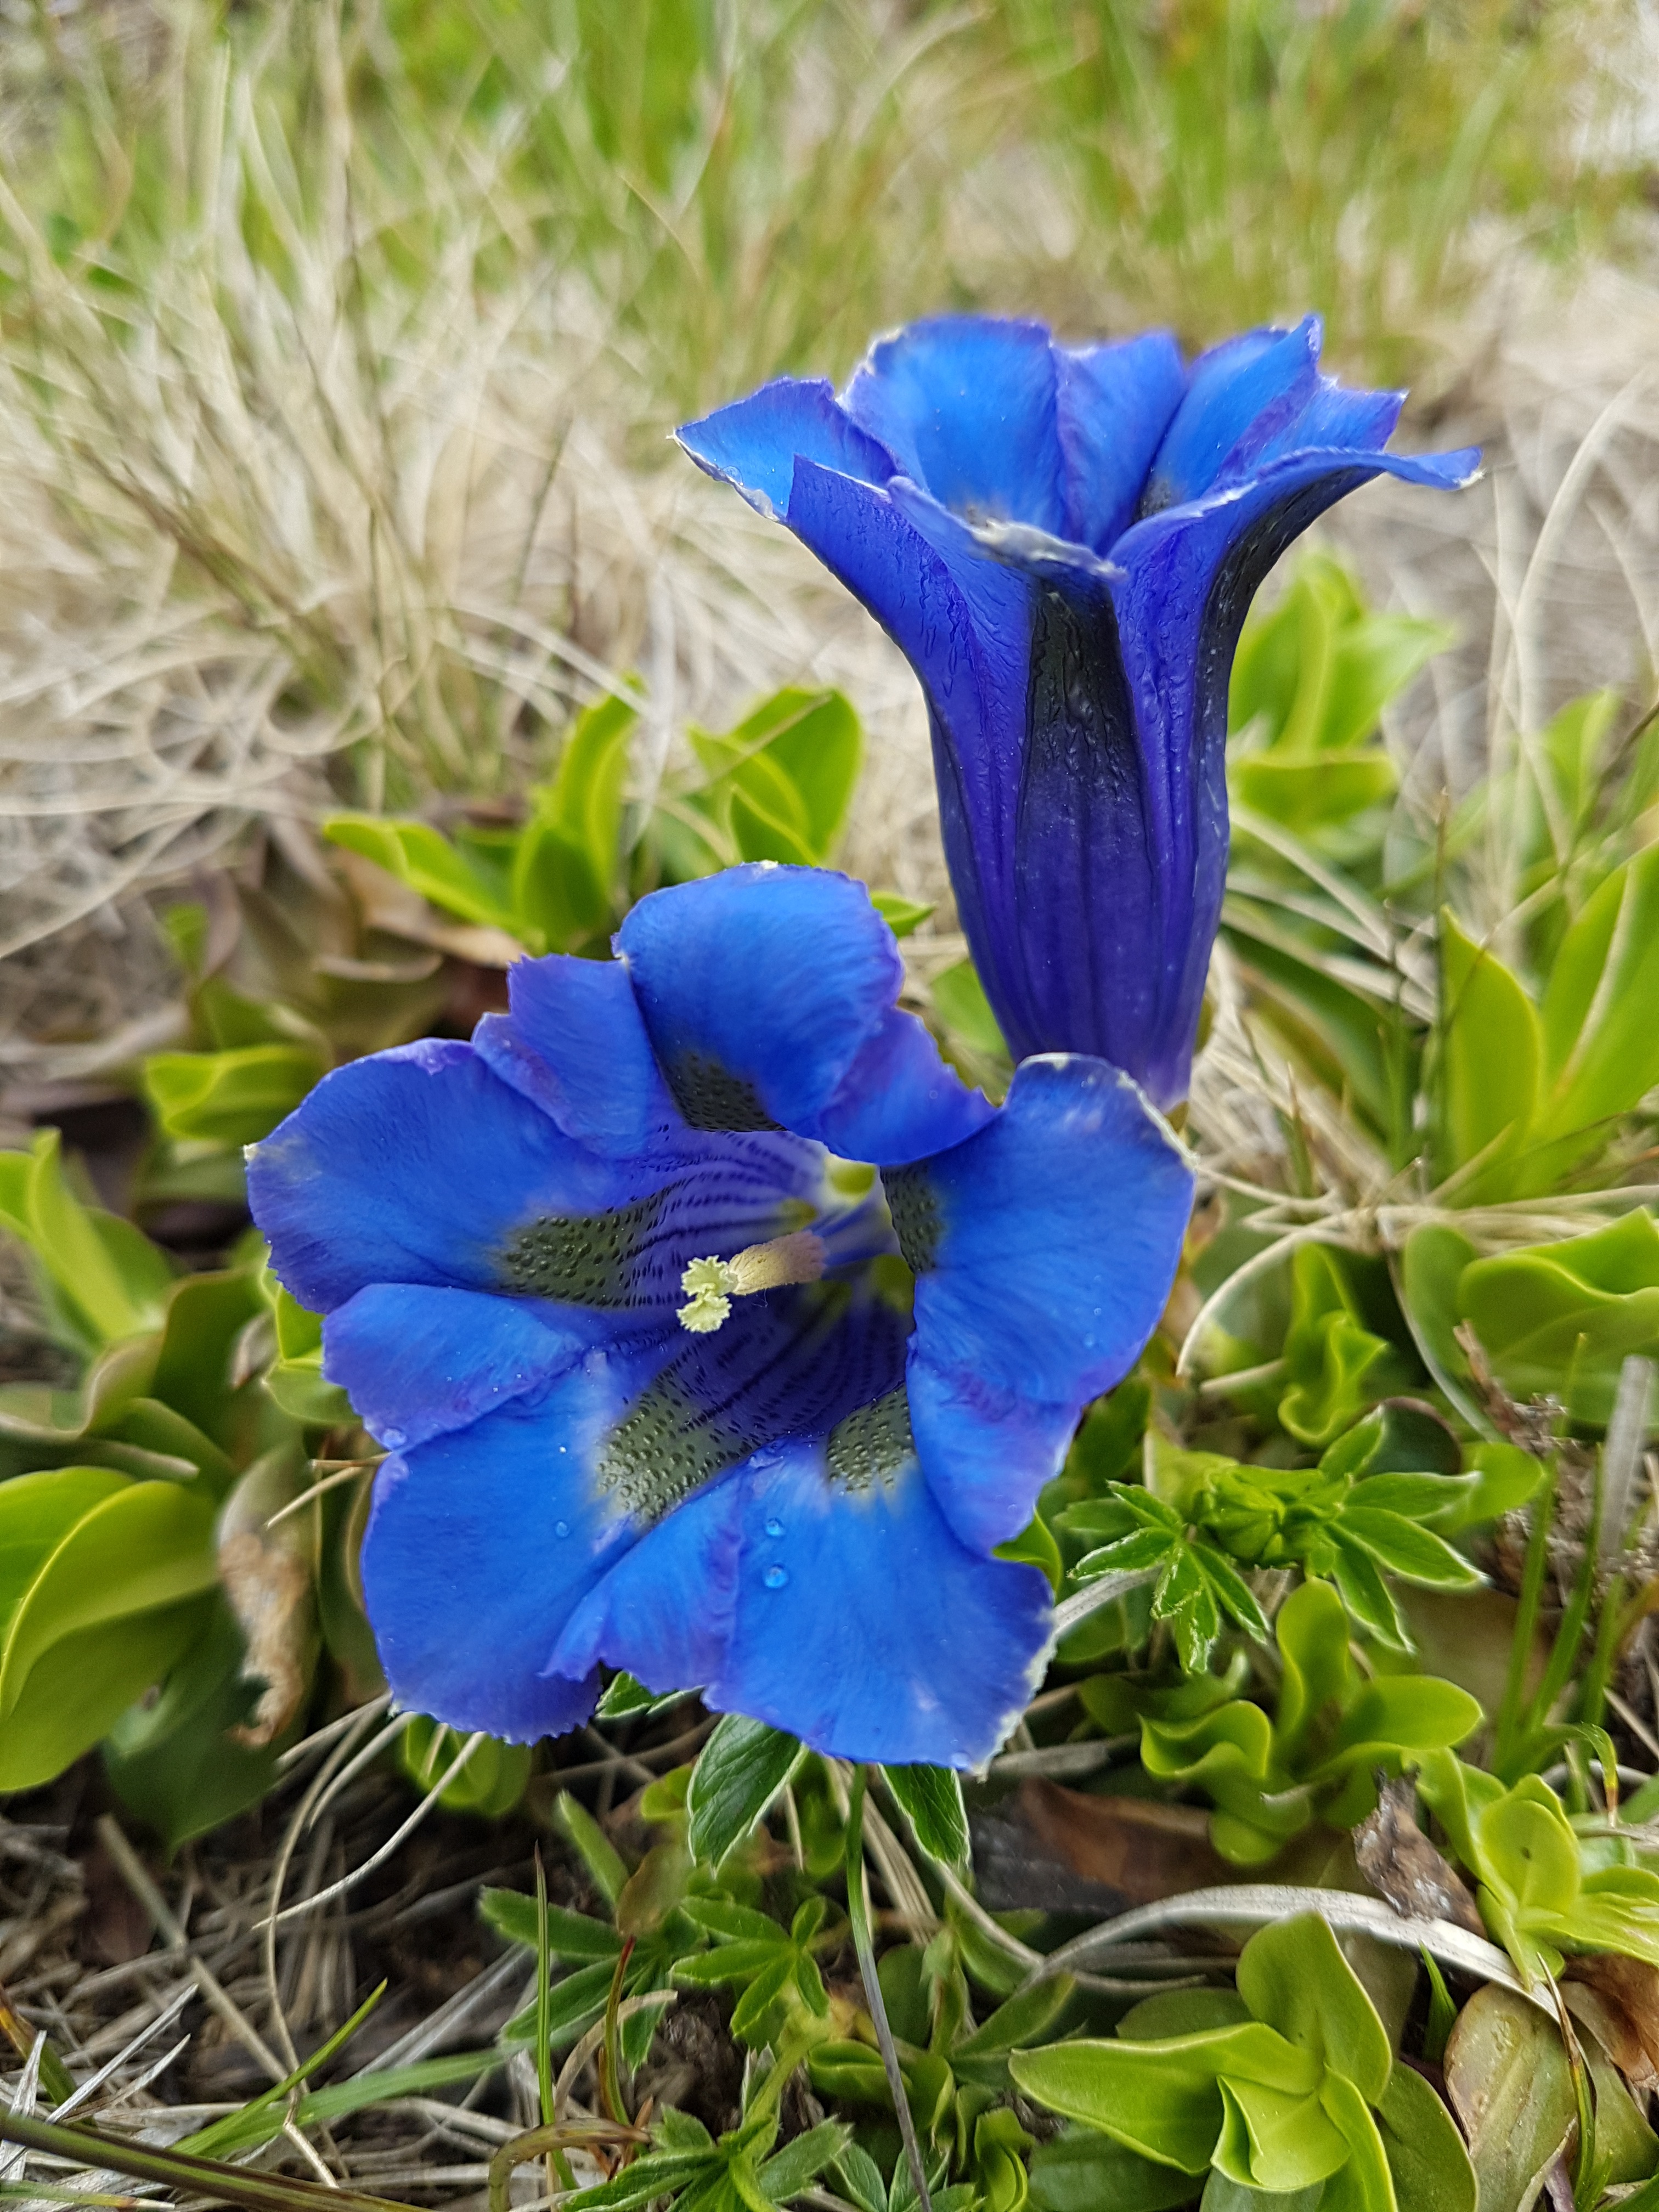
nature, grass, plant, flower, bloom, green, botany, blue, flora, wildflower, flowers, iris, gentian, mountain flowers, flowering plant, alpine flower, bellflower family, gentian plant, land plant